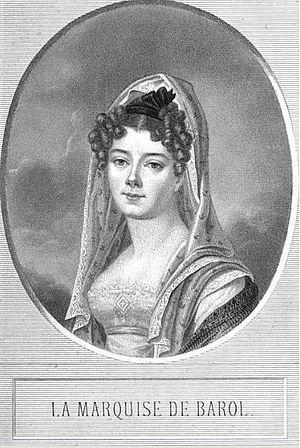
La marquise de Barol, née Juliette Colbert (1785-1864), bienfaitrice des prisonniers, fondatrice d'oeuvres en ItalieItaliano: La marchesa Giulia Falletti di Barolo, nata Juliette Colbert (1785-1864), filantropa
Cette liste de saints concerne les saints et les bienheureux, reconnus comme tels par l'Église catholique, ayant vécu au XIXᵉ siècle. À ce jour, l'Église a donné comme modèles évangéliques 318 saints du XIXᵉ siècle.
Juliette Colbert, marquise de Barolo est une marquise, visiteuse des prisons, créatrice d'œuvres sociales et fondatrice des sœurs de Sainte-Anne de Turin. Elle est reconnue vénérable par l’Église catholique depuis 2015.